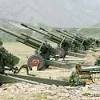
Label: Self Propelled Artillery